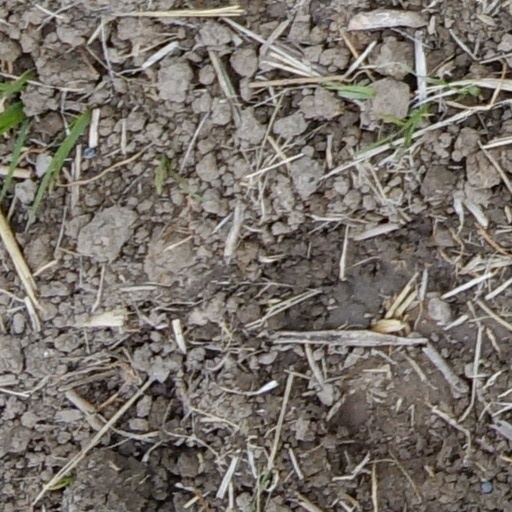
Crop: wheat